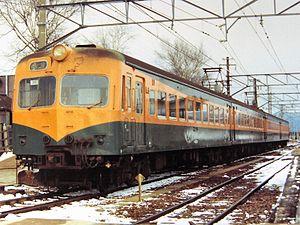
La ligne Akō est une ligne de train japonaise exploitée par la West Japan Railway Company. Cette ligne relie Aioi à Okayama. La ligne commence par une bifurcation de la ligne Sanyō en gare d'Aioi. La ligne est à nouveau connecter à la ligne Sanyō à partir de la gare de Higashi-Okayama. La ligne dans sa grande majorité, longe la mer intérieure de Seto. De la gare d'Aioi à la gare de Banshū-Akō, la ligne fait partie du réseau urbain du Kinki. Au-delà, jusqu'à Higashi-Okayama, elle fait partie de la section JR West d'Okayama.